Lewis Arquette

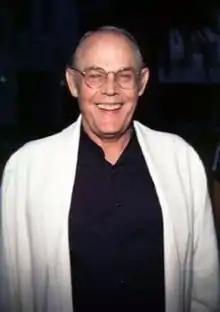
Arquette in 1999

Lewis Michael Arquette (December 14, 1935 – February 10, 2001) was an American actor. He was best known for playing J.D. Pickett on the television series "The Waltons", on which he worked from 1978 to 1981.